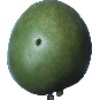
Label: mango